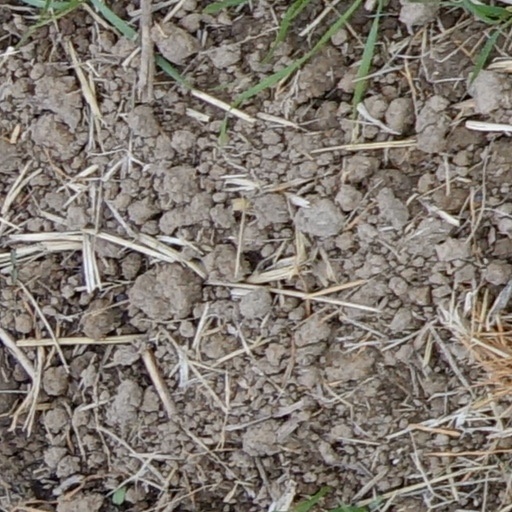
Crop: wheat